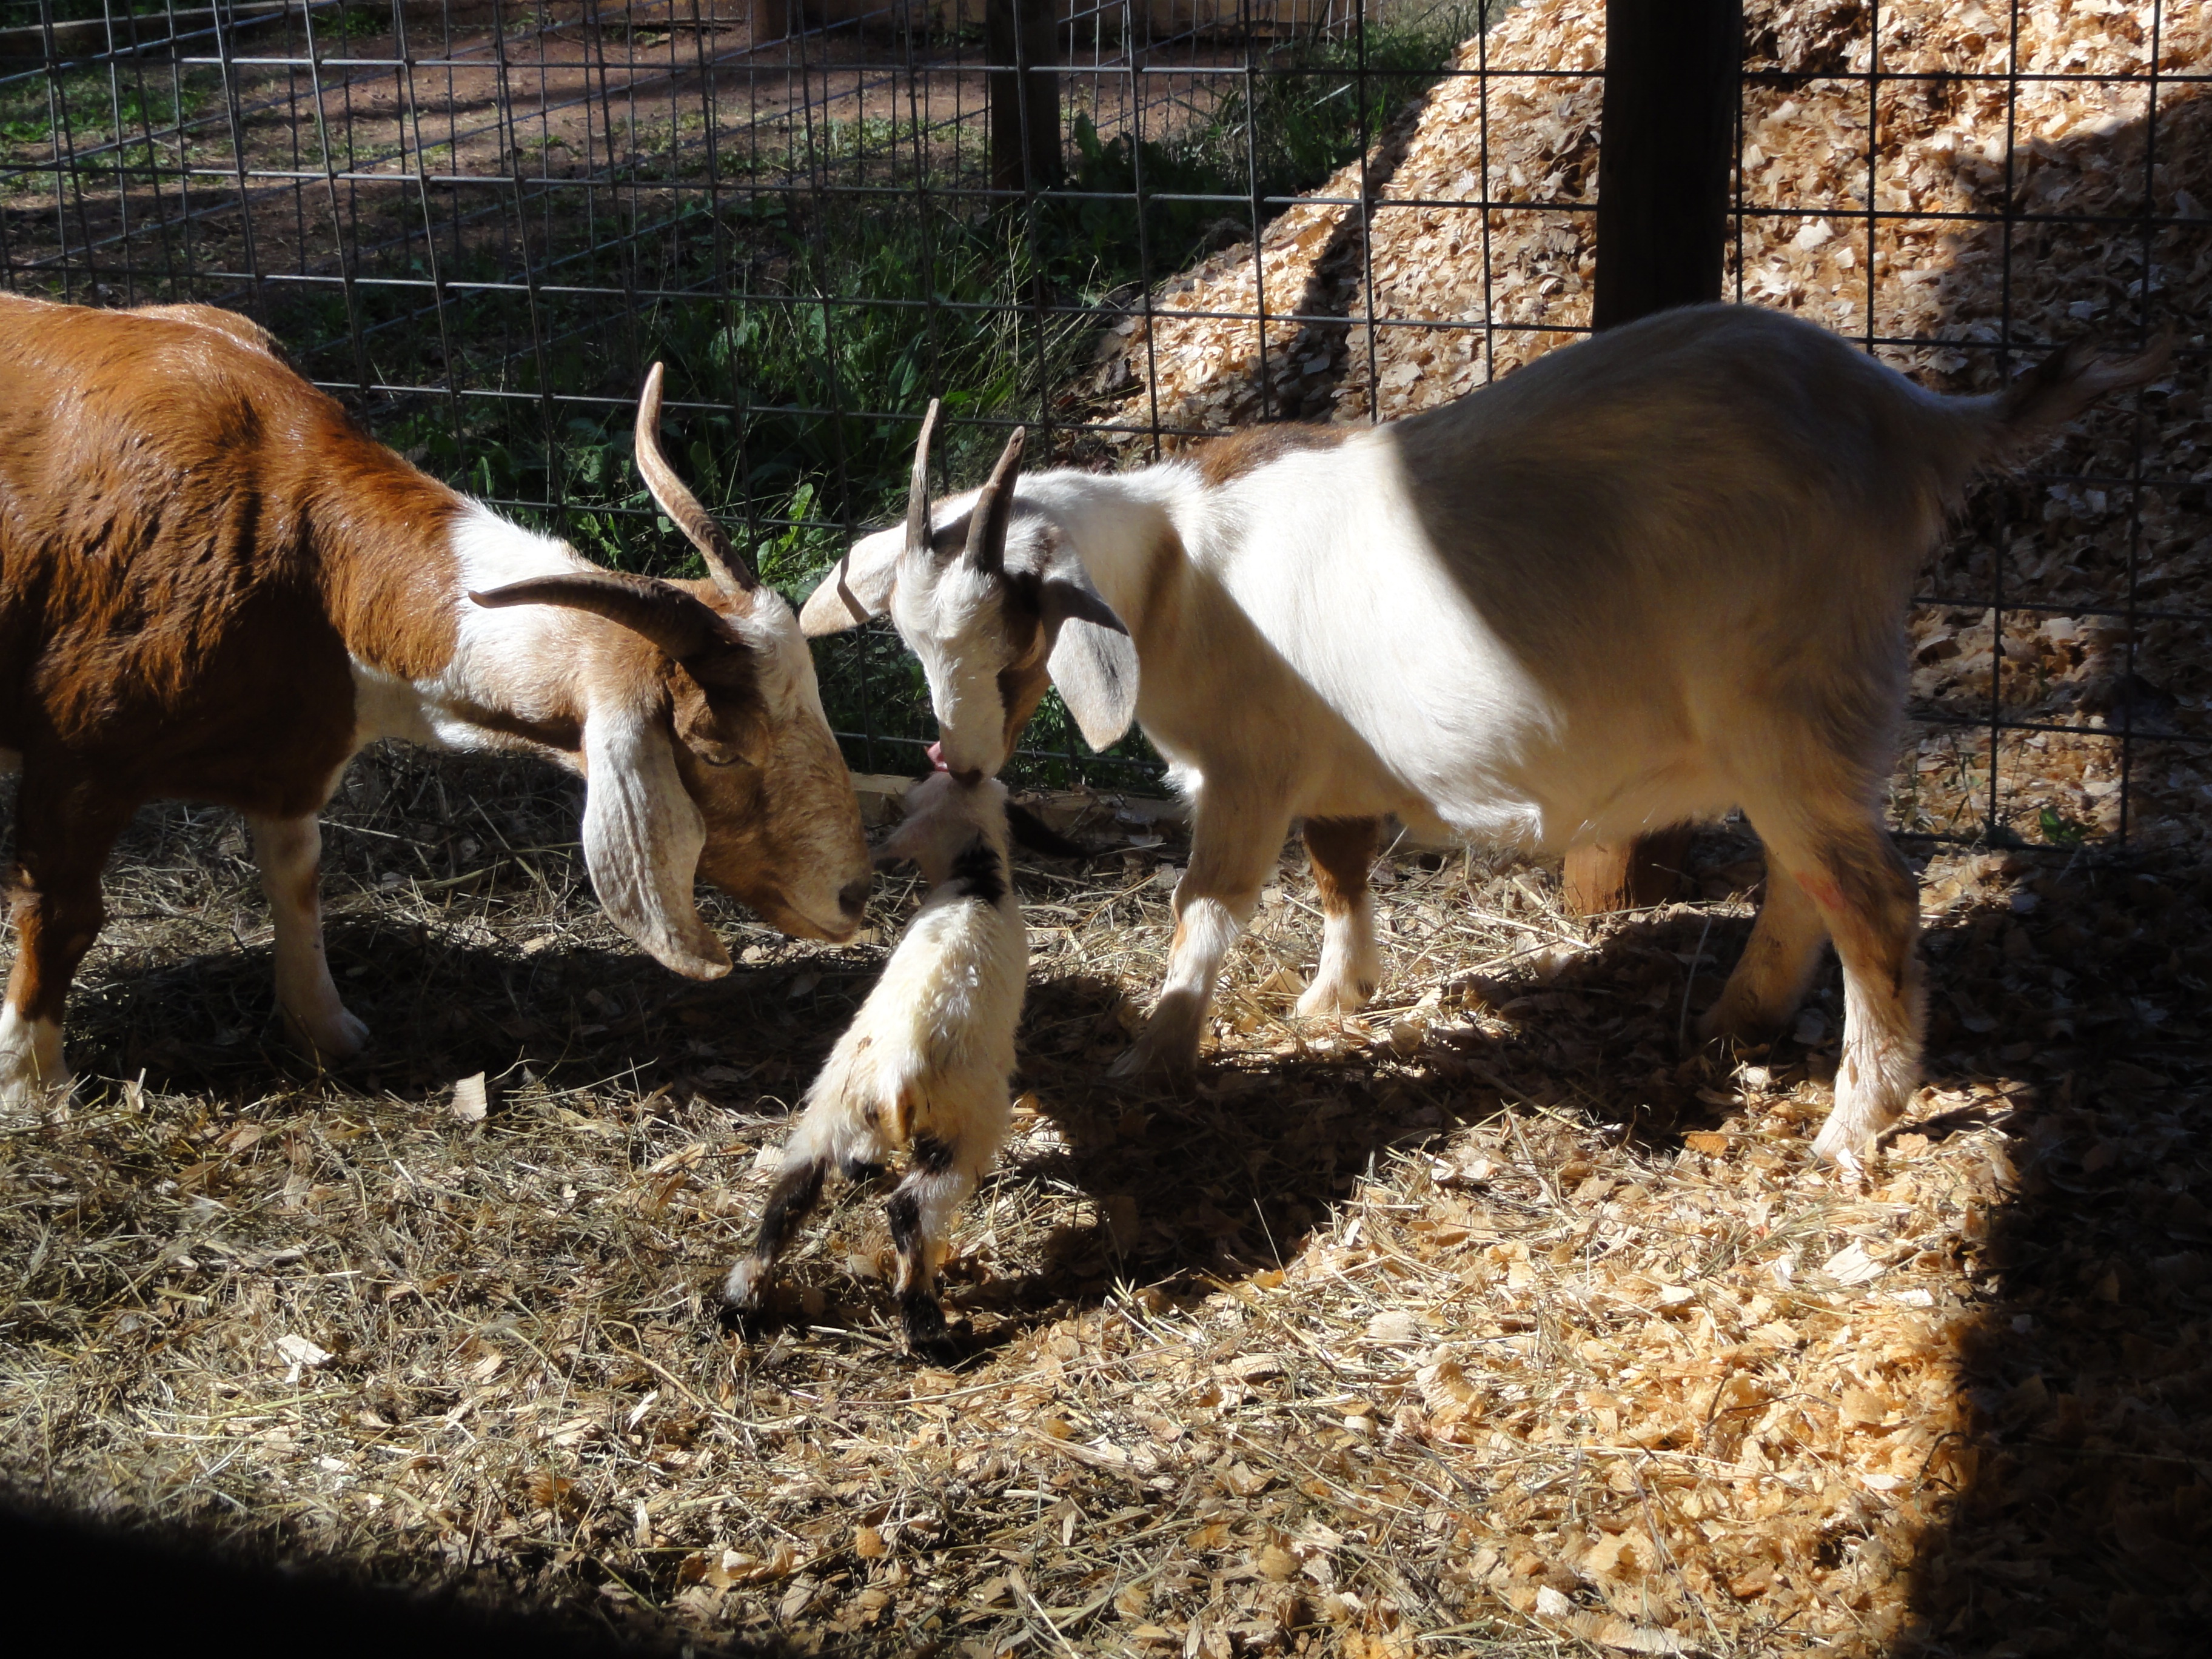
nature, farm, animal, wildlife, goat, herd, pasture, grazing, livestock, mammal, agriculture, fauna, goats, newborn, vertebrate, domestic, cattle like mammal, cow goat family